Weather-related cancellation

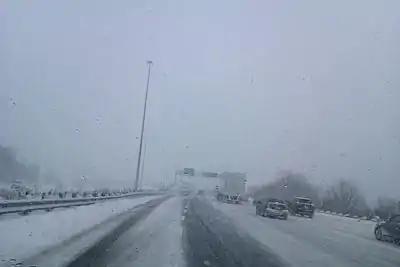
Hazardous travel conditions may result in closings and cancellations

Safety is the central factor in deciding whether to cancel or delay. Officials may close schools to prevent accidents and other problems caused by inclement weather.